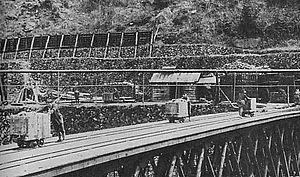
La mine de cuivre de Besshi est une importante exploitation minière située à Niihama dans la préfecture d'Ehime au Japon.